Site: brandenburg
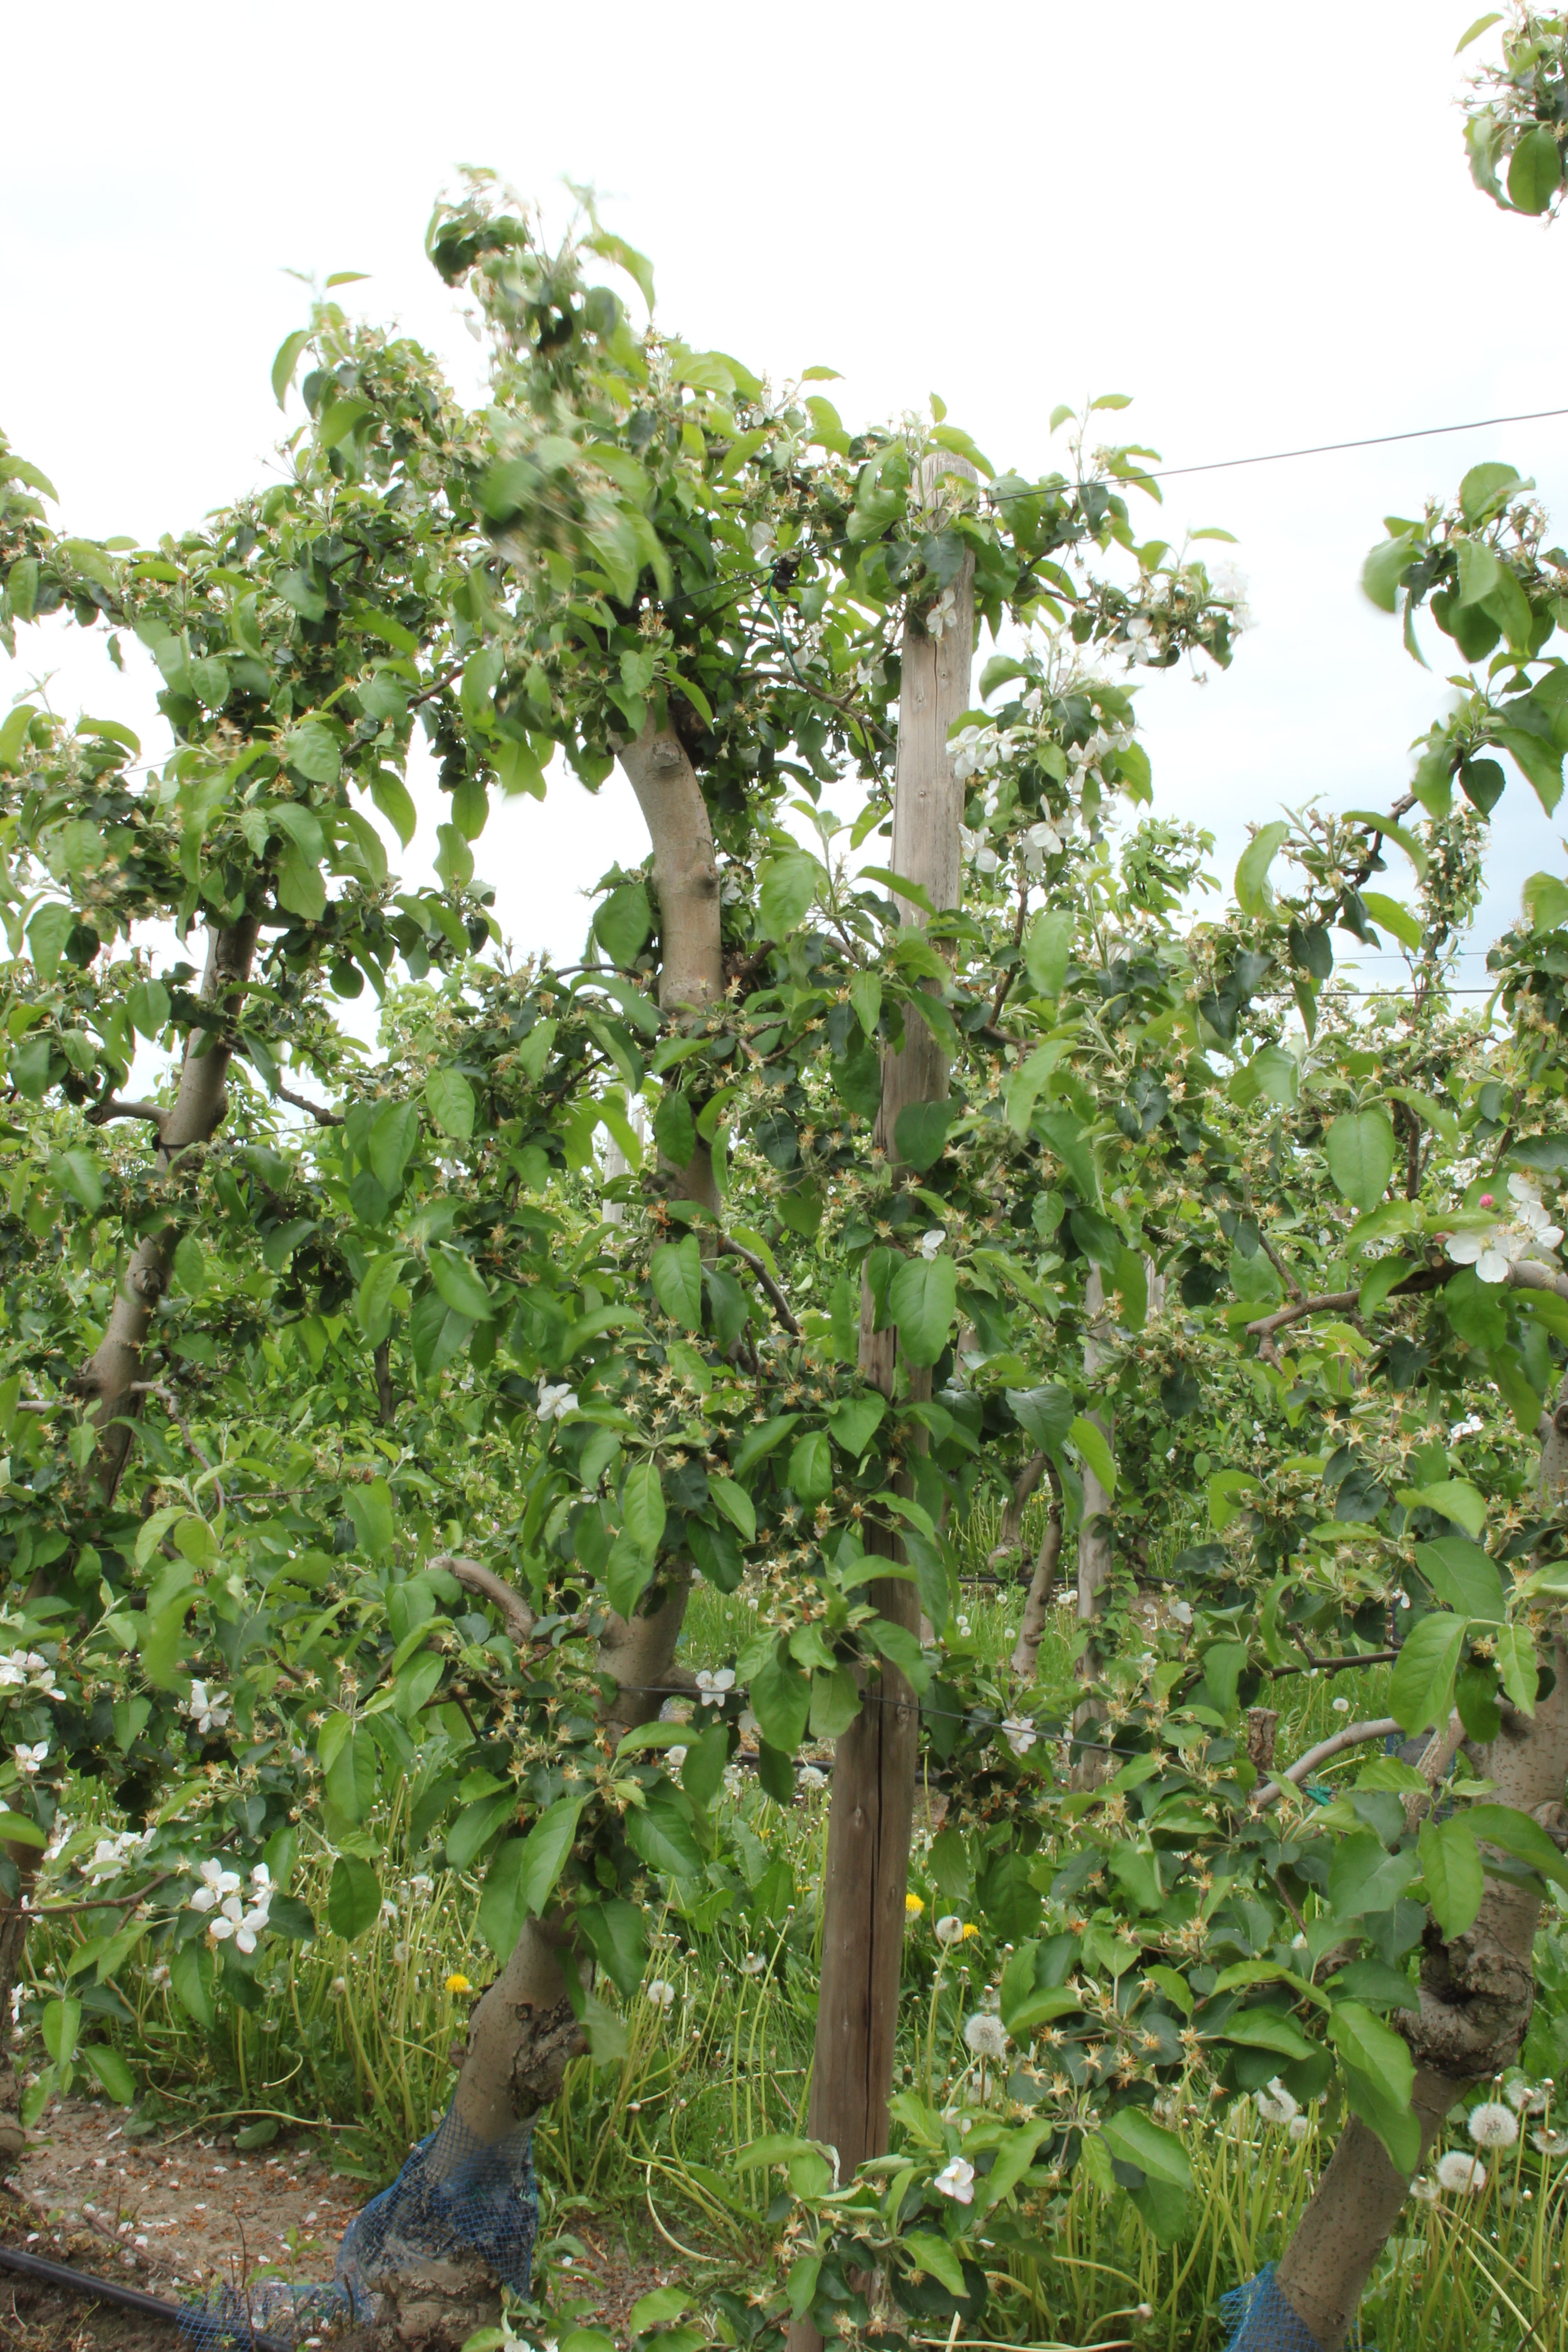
Growth stage (BBCH 67): Flowering